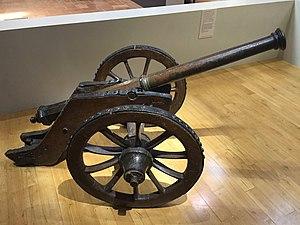
En 1588 les huguenots de l'Isle-Jourdain place forte protestante, avaient attaqué Saint-Lys. L'année suivante, les consuls de Toulouse firent fondre deux fauconneaux pour défendre la ville, dont subsiste celui-ci. Il s'agit du seul exemple conservé de l'art des artilleurs toulousains, à la technicité réputée. Les quatorze fleurs de lys qui ornaient le canon ont été limées à la Révolution, période où fut refait l'affût de bois. Conservé à la médiathèque Albert Camus de Saint-Lys. Русский: В 1588 году гугеноты Иль-Журдан протестантской Форте, напали на Сен-Лис. В следующем году консулы Тулузы выплавили два фальконета (сокола) для защиты города, из которых остался один. Это единственный сохранившийся образец искусства Тулузских артиллеристов, обладавших известной техничностью. Четырнадцать цветов лилии, украшавших ствол, были убраны в период революции, когда был переделан деревянный лафет. Хранится в музее Альберта Камю Де Сен-Лис.